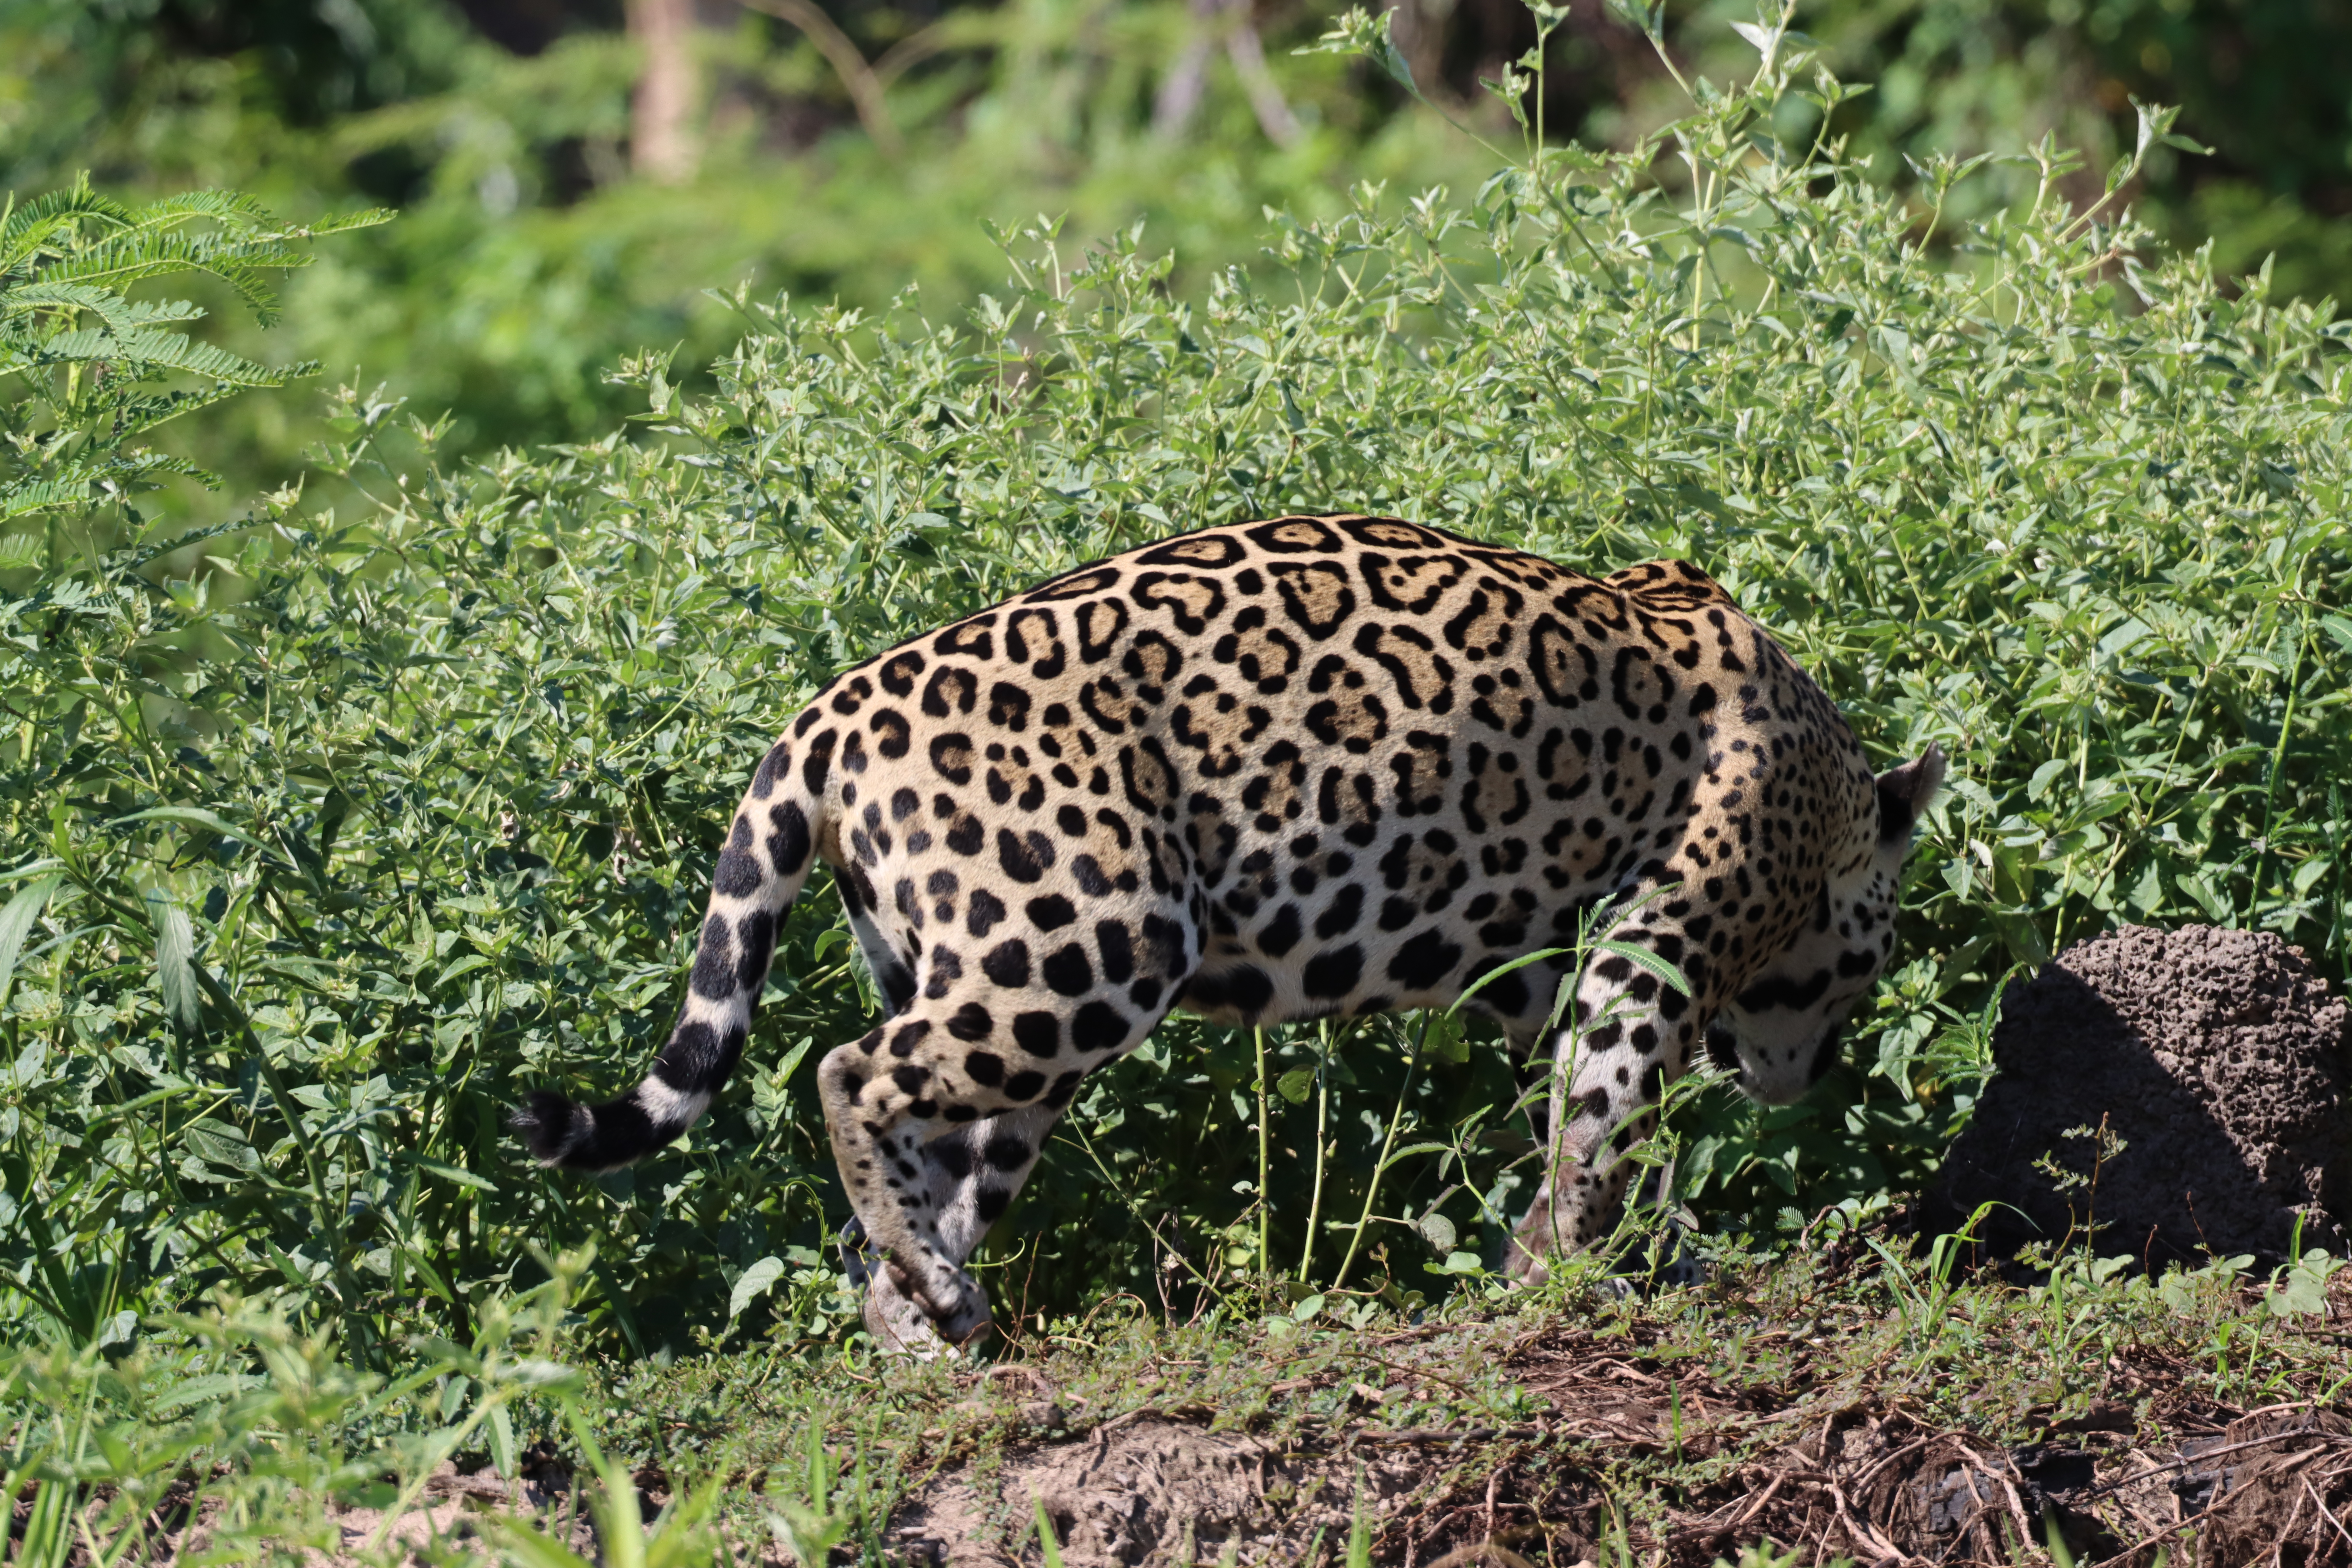
Jaguar: Marcela